Northern Counties Committee

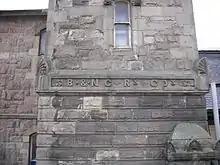
B & N C Railway Co. name, at Derry

On 15 May 1860 the Belfast and Ballymena Railway became known as the Belfast and Northern Counties Railway (BNCR), a title it would retain until amalgamation with the Midland Railway in 1903. The change of name was authorised by the Belfast and Northern Counties Railways Act 1860.